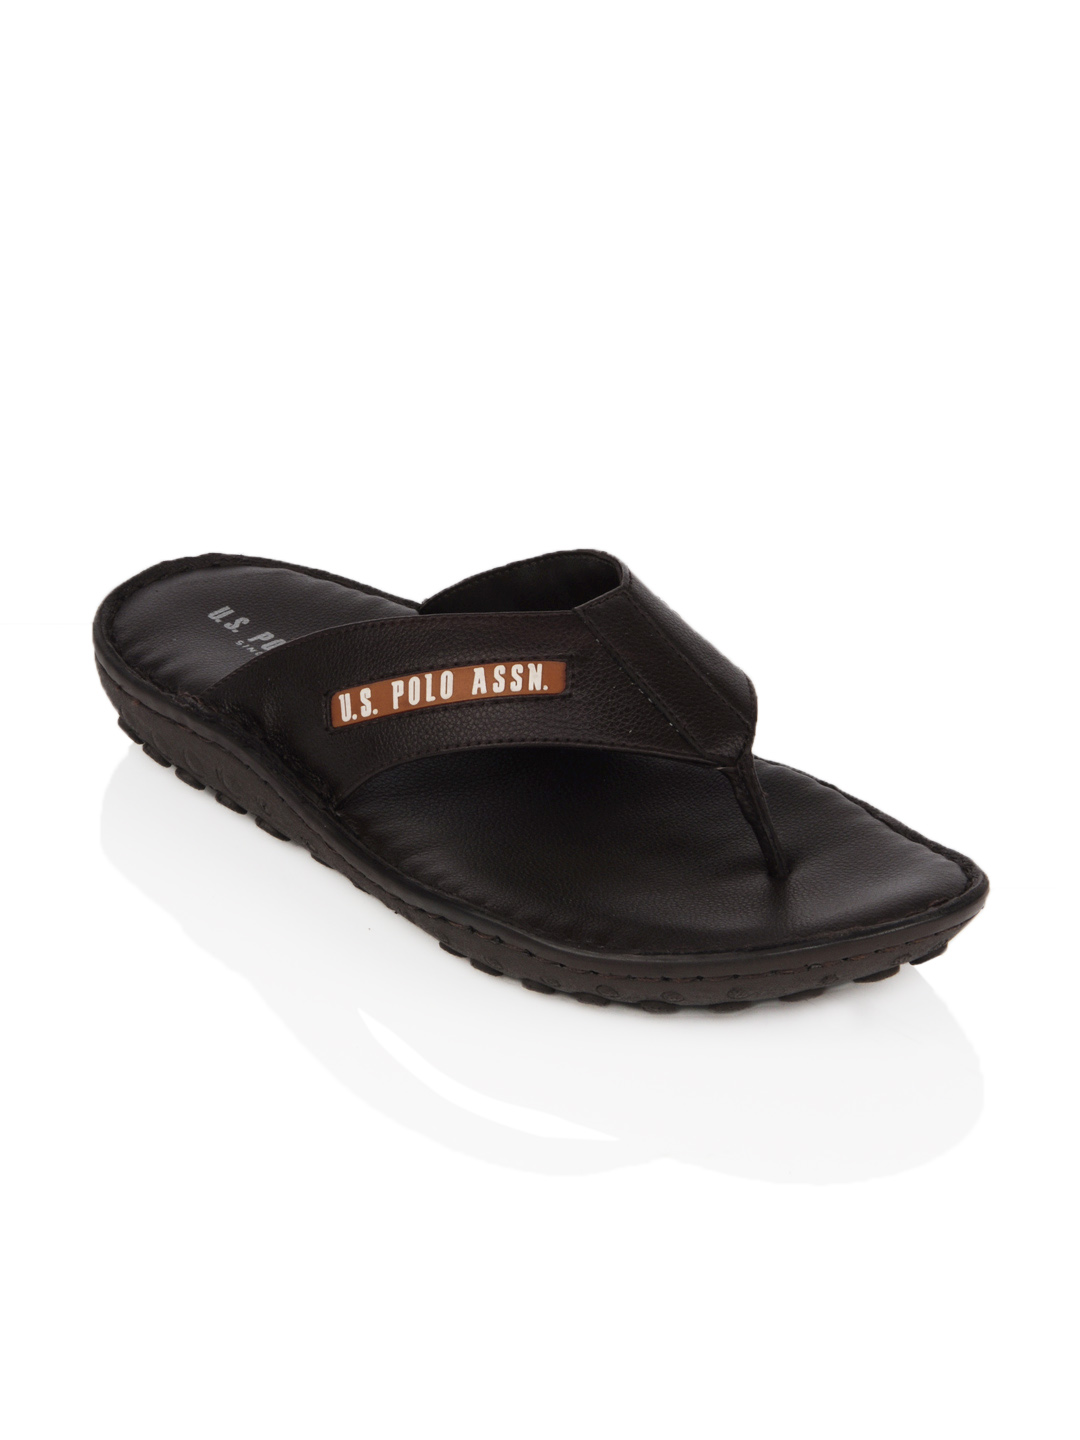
U.S. Polo Assn. Men Brown Flip Flops
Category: Footwear / Flip Flops / Flip Flops
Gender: Men
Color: Brown
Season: Summer 2012
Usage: Casual